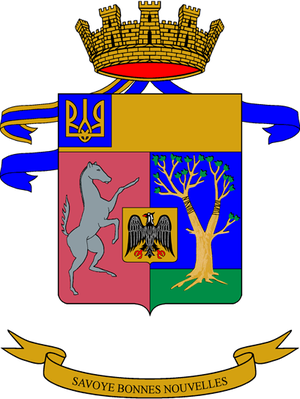
La liste des régiments de l'armée de terre italienne